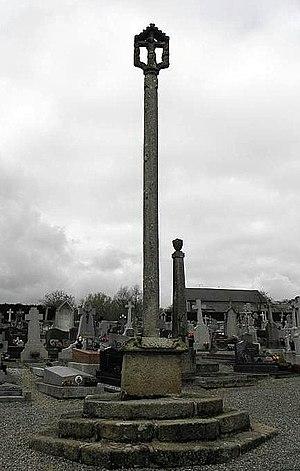
Calvaire du cimetière de Gahard (35).
Gahard est une commune française située dans le département d'Ille-et-Vilaine, en région Bretagne, peuplée de 1 467 habitants.